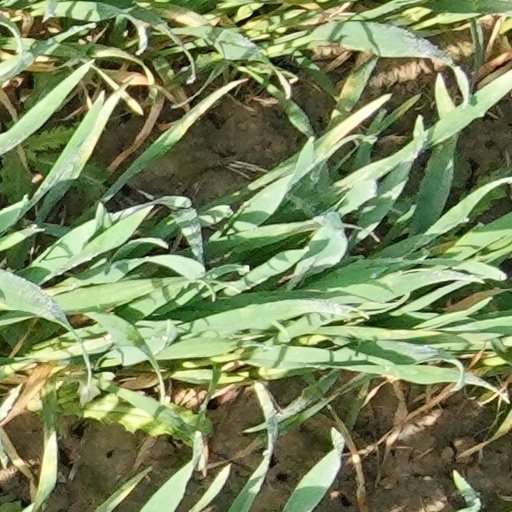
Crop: wheat